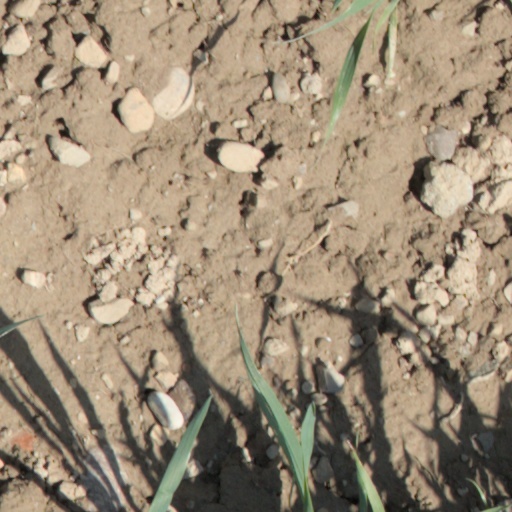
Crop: wheat